Answer in natural language. Considering the relative positions, is framed monochromatic wall decor painting above or below black bar stool? Choose between the following options: below or above
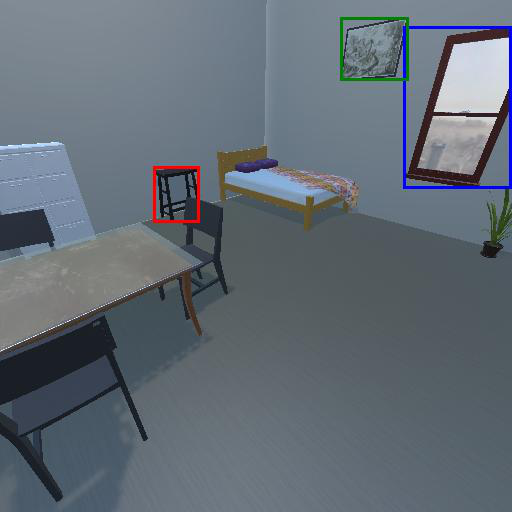
<answer>above</answer>